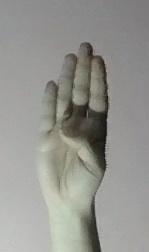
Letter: kaaf